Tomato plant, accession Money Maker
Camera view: horizontal (90 deg, fisheye); turntable rotation: 120 degrees
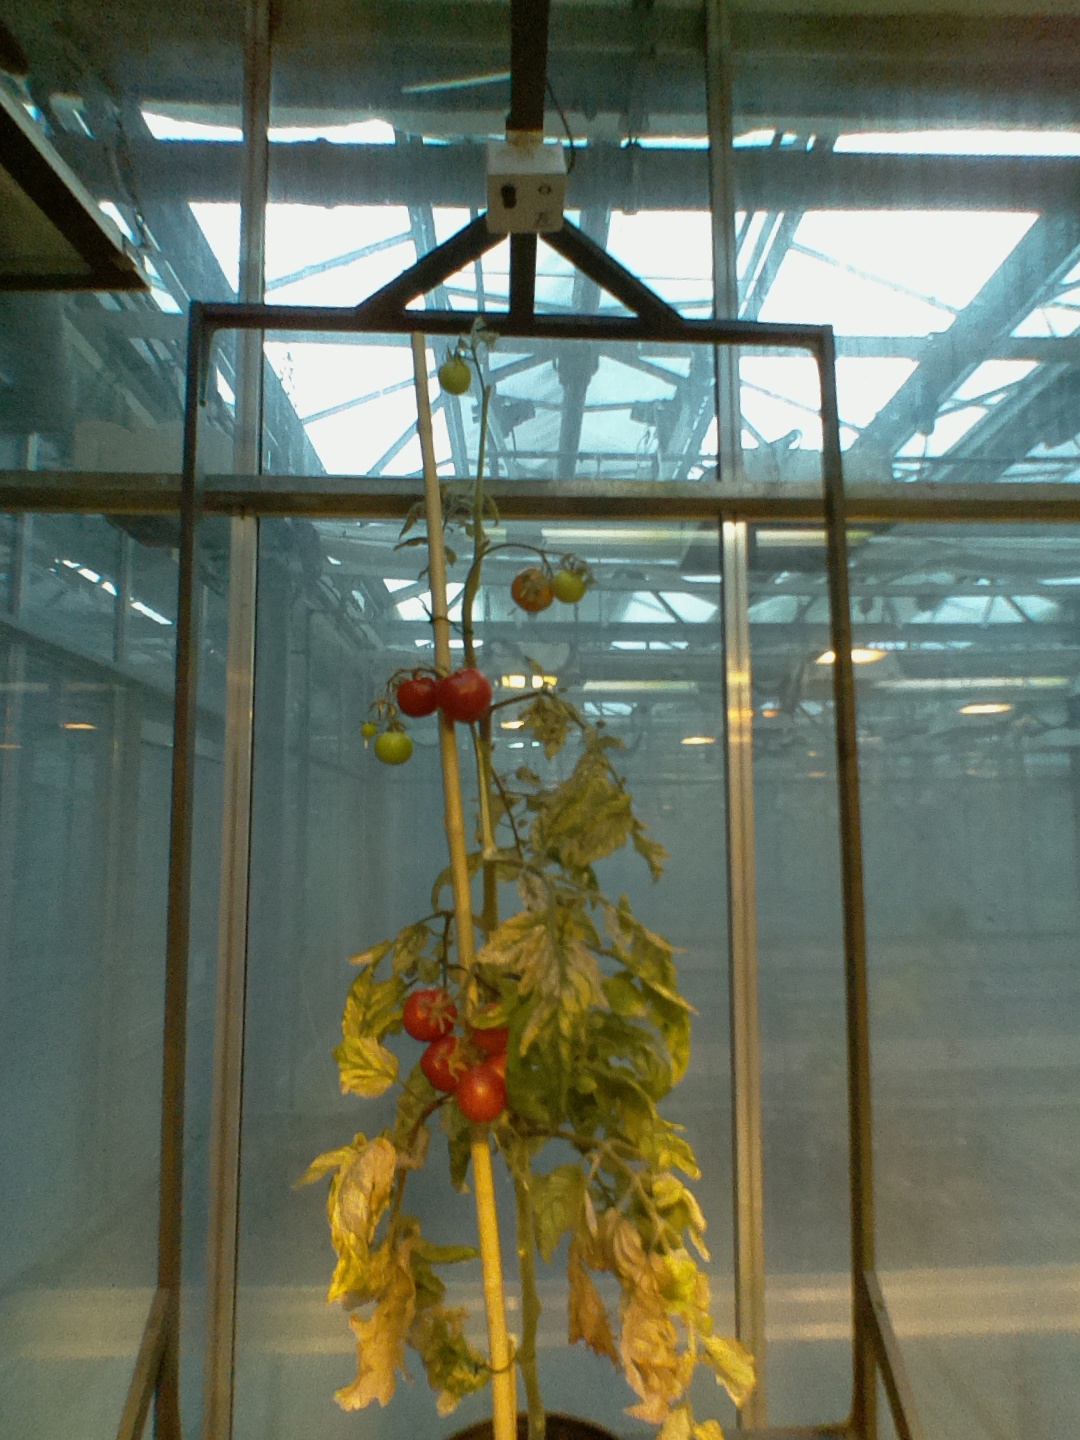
BBCH growth stage 89: 90%-100% of fruits show typical fully ripe color